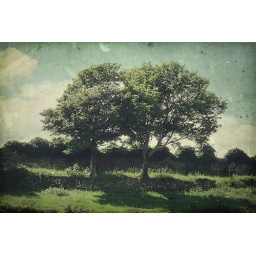
Two of the most photographed trees in Buncrana, by the castle bridge.